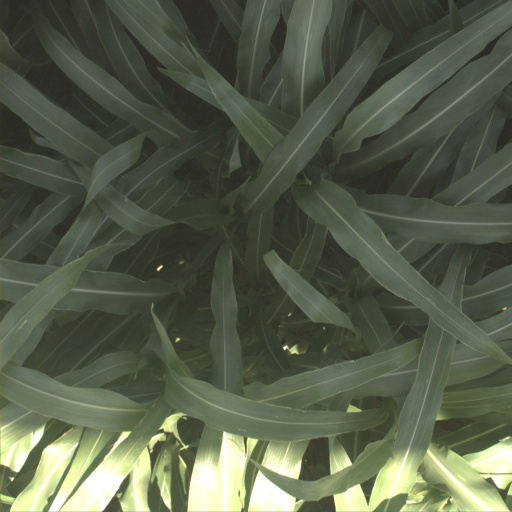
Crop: sorghum